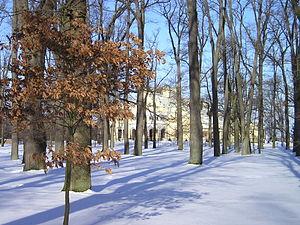
Le parc Alexandria, ou parfois Alexandrie en français, est un parc de 115 ha situé dans le site de Peterhof, près de Saint-Pétersbourg en Russie. Il se trouve dans la partie orientale du parc inférieur de Peterhof, dont il est séparé par un mur de pierres.